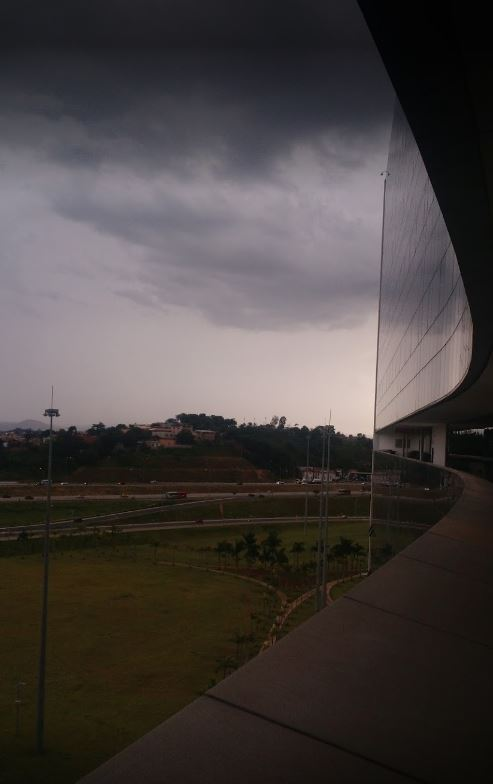
Fire: no
Smoke: no